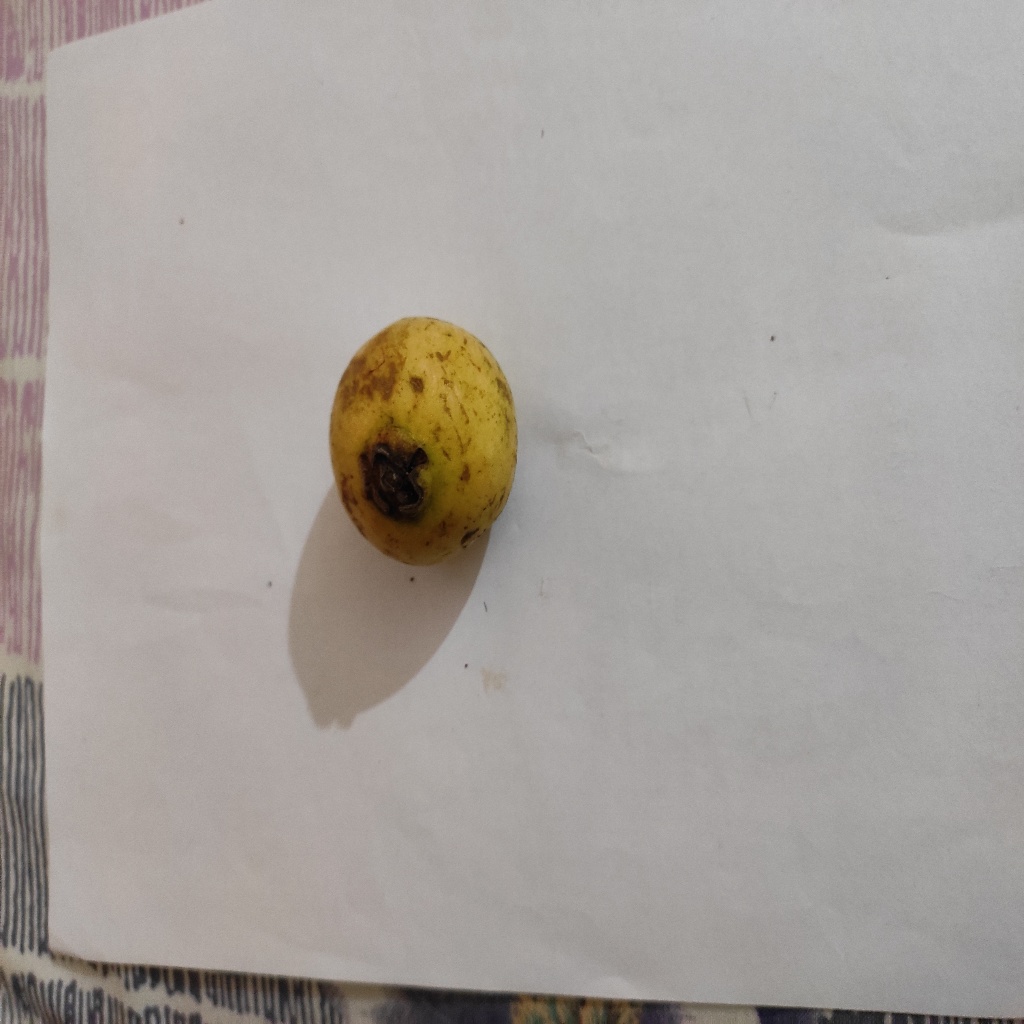
Crop: guava
Quality class: Class_B